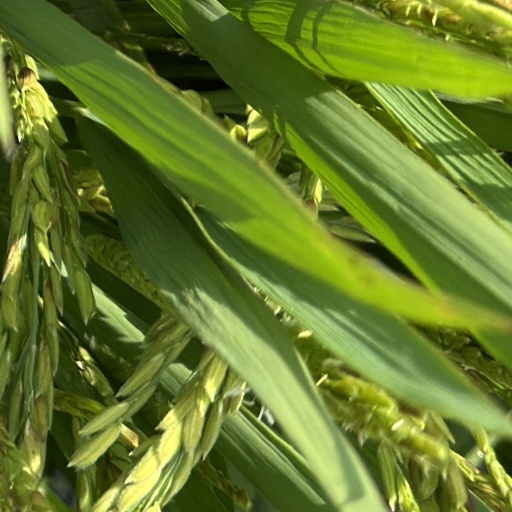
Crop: rice